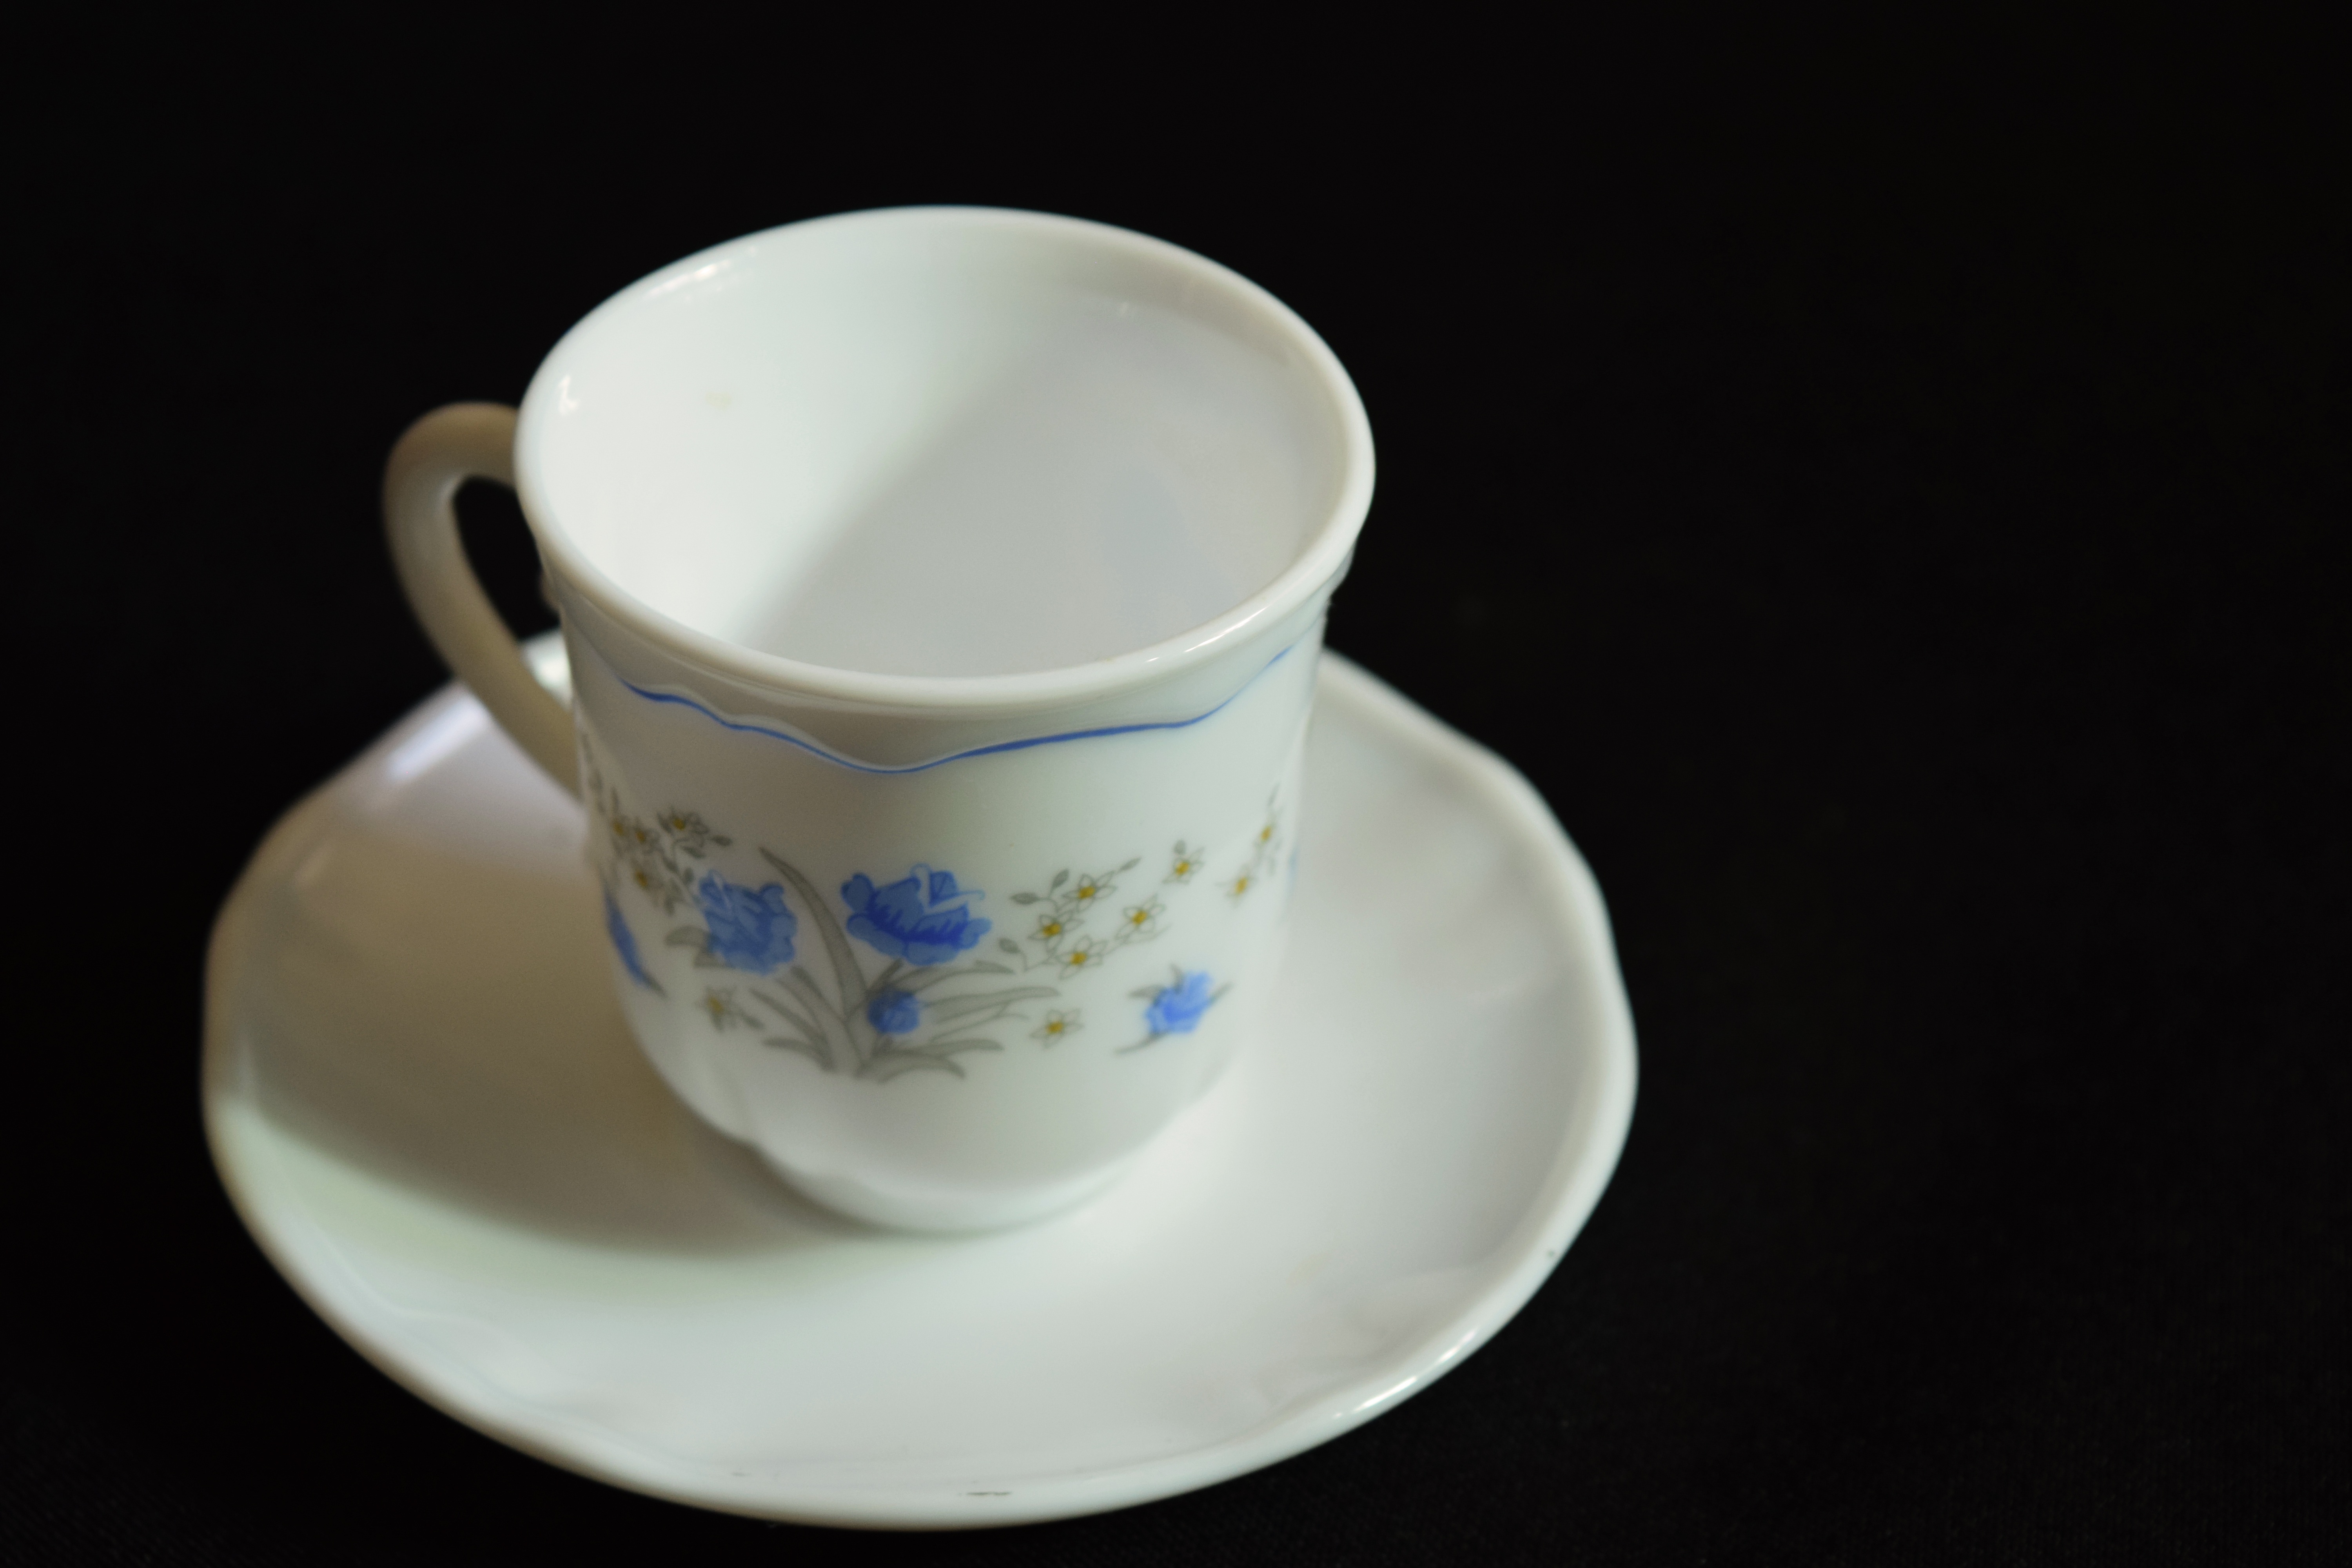
coffee, tea, cup, saucer, ceramic, drink, espresso, coffee cup, porcelain, cup of you, drinkware, serveware